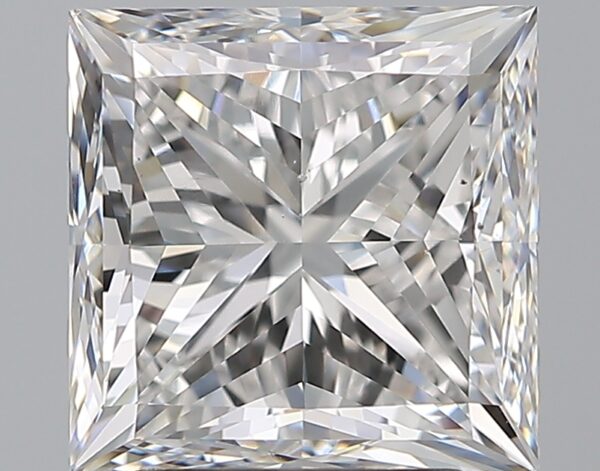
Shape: princess
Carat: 3
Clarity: VS2
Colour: D
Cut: VG
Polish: EX
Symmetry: VG
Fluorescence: ST
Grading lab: GIA
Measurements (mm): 7.54 x 7.52 x 5.7